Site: brandenburg
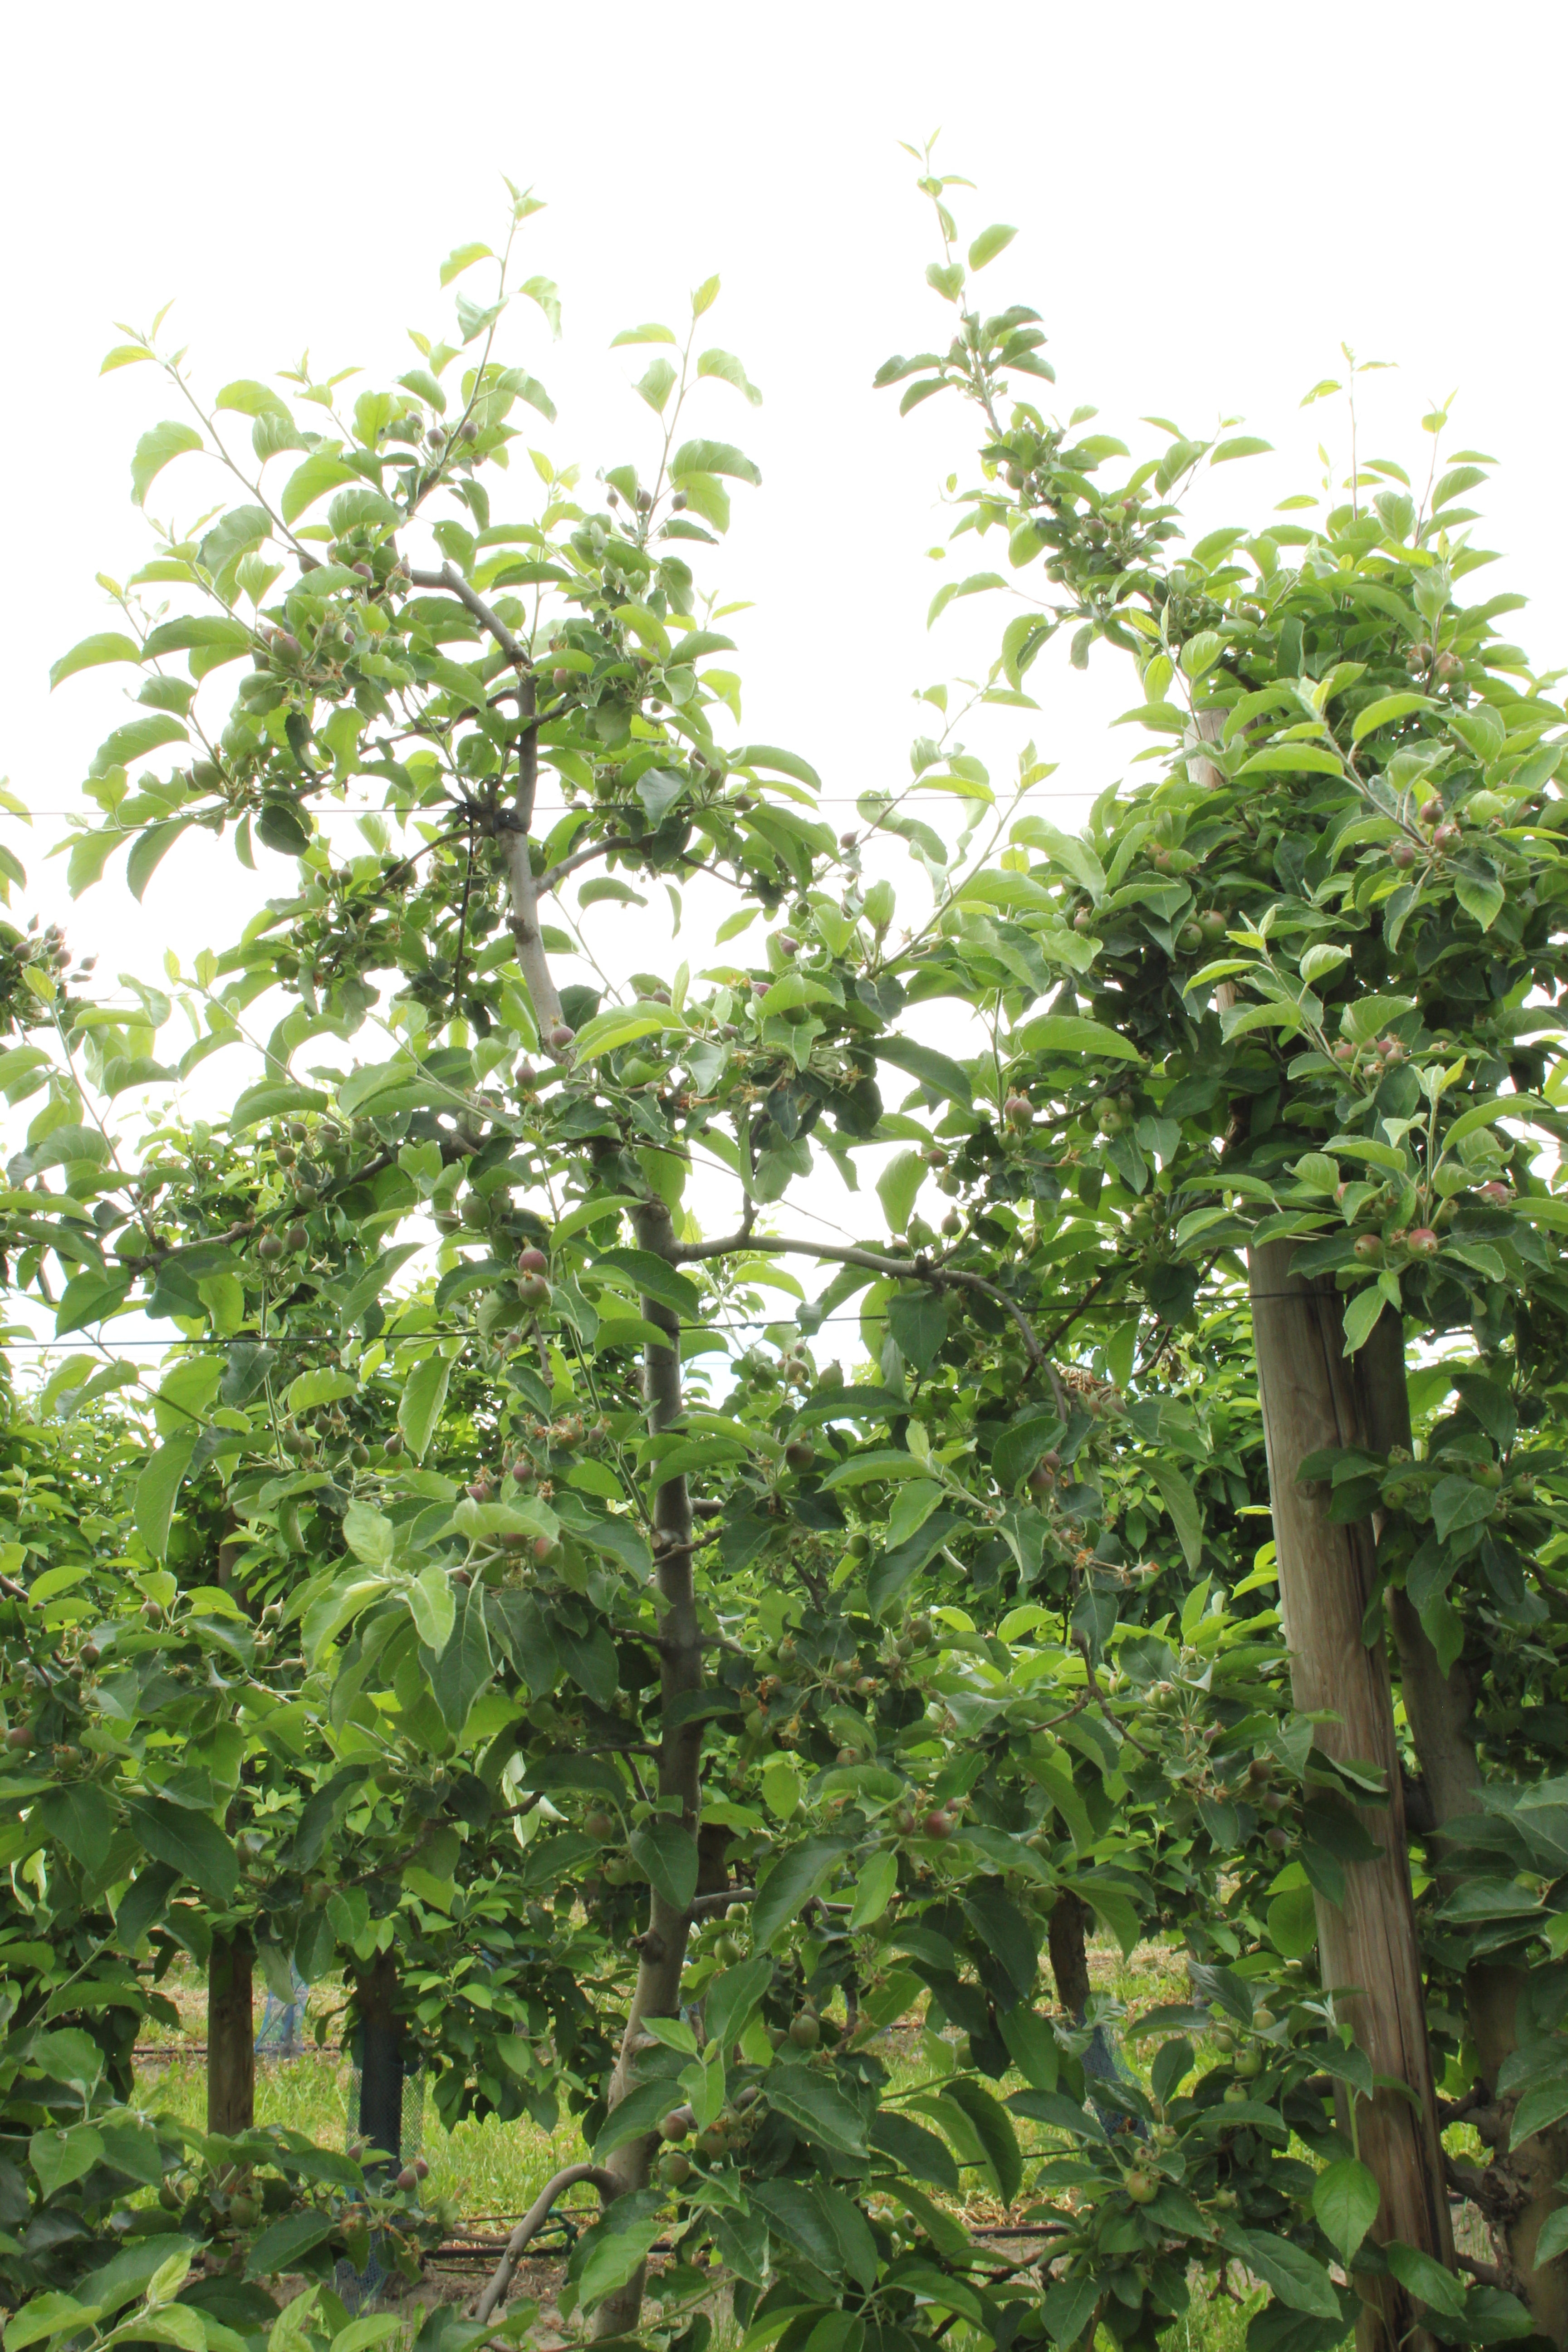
Growth stage (BBCH 72): Development of fruit